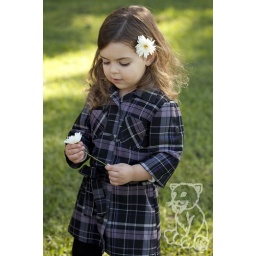
Girls handmade tartan shirt dress by SaibaTooth Cub